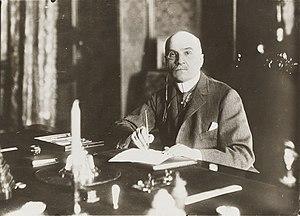
Maurice Paléologue, né le 13 janvier 1859 à Paris et mort le 18 novembre 1944 à son domicile parisien situé rue de Téhéran, est un diplomate, historien et essayiste français.
Cet article présente la liste des membres de l'Académie française, rangée par ordre chronologique de leur élection à chaque fauteuil. Cette liste est précédée d'une liste réduite portant uniquement sur les membres actuels et présentée successivement selon quatre modes de rangement : par ordre alphabétique, par numéro de fauteuil, par date d'élection et par date de naissance.